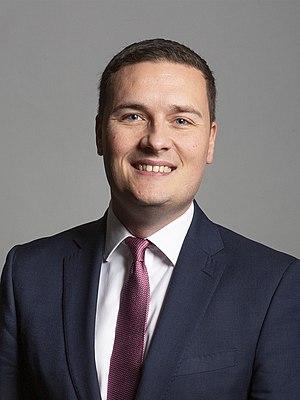
Wes Streeting, né le 21 janvier 1983 à Londres, est un homme politique britannique, membre du Parti travailliste.